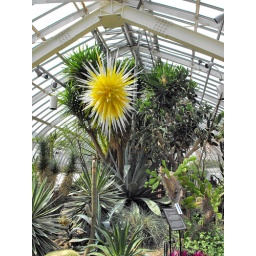
Agave flower stalk extending through the roof of the desert room.Taken during Gargoyles in the GardenPhipps ConservatoryPittsburgh, PAMay 24, 2010